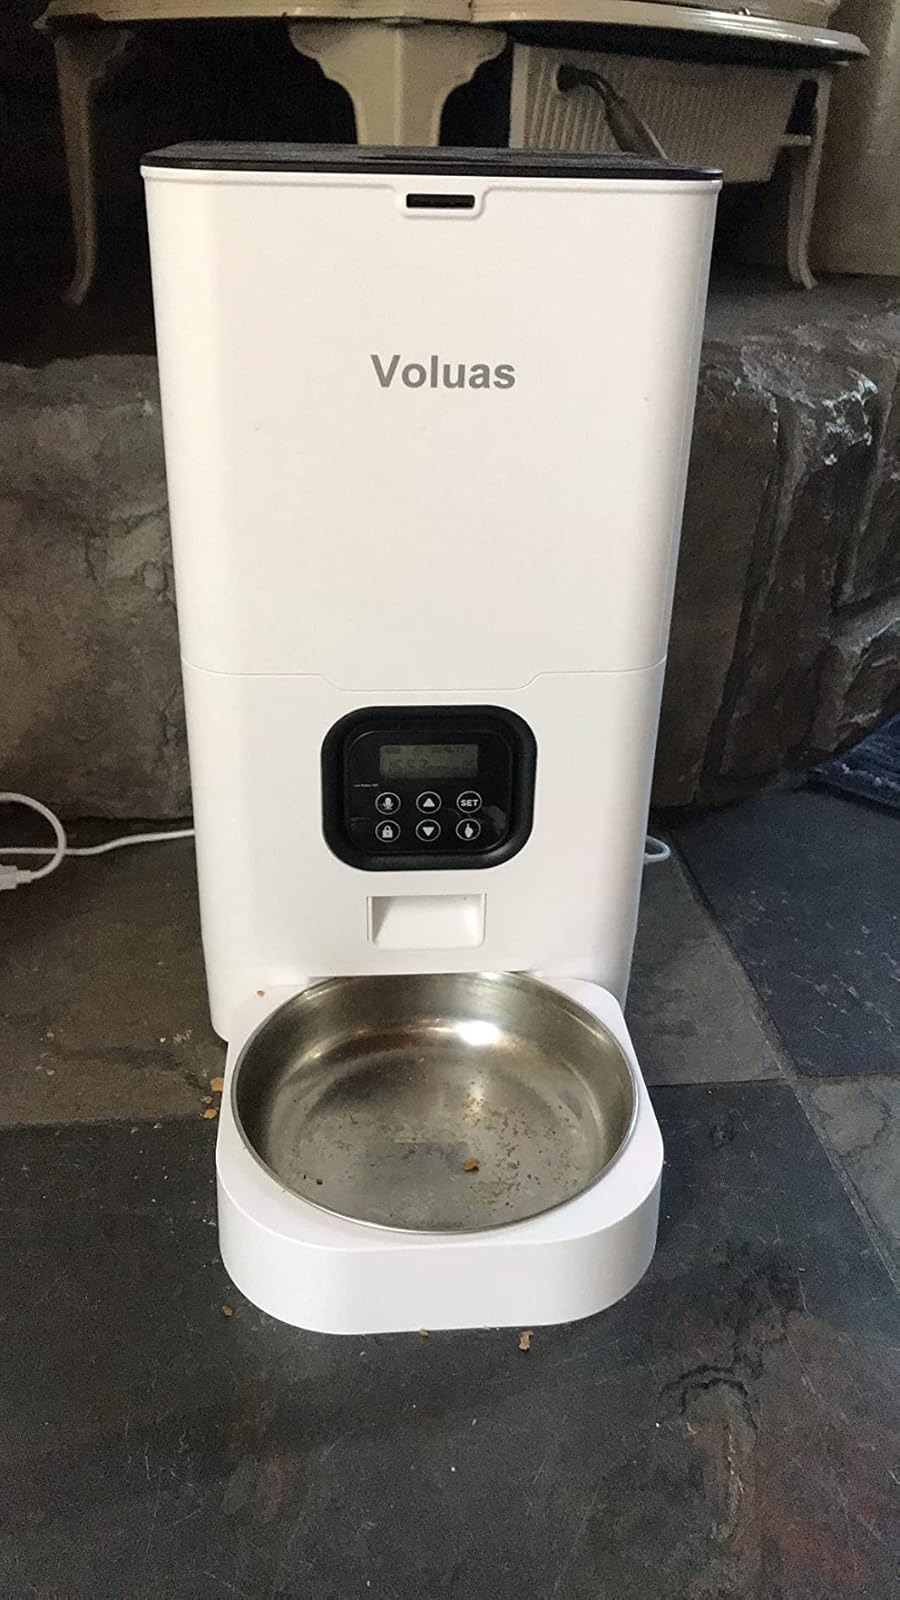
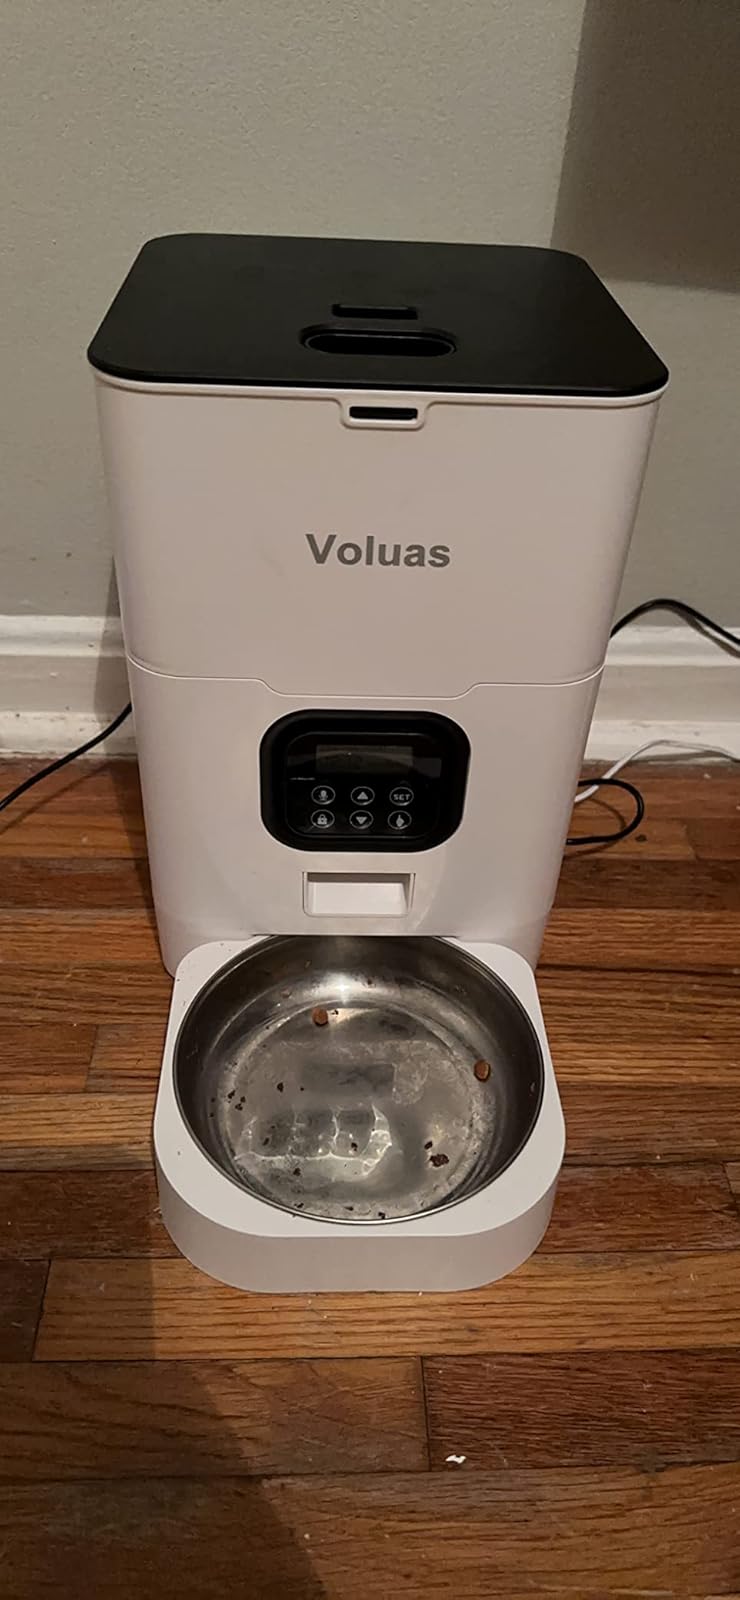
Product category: items_feeder
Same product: yes